Bandura

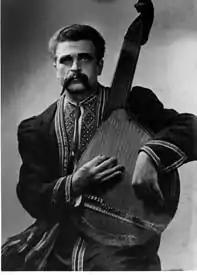
Kharkiv style bandurist Hryhory Bazhul

Up until the 20th century, the bandura repertoire was an oral tradition based primarily on vocal works sung to the accompaniment of the bandura. These included folk songs, chants, psalms, and epics known as "dumy". Some folk dance tunes were also part of the repertoire.